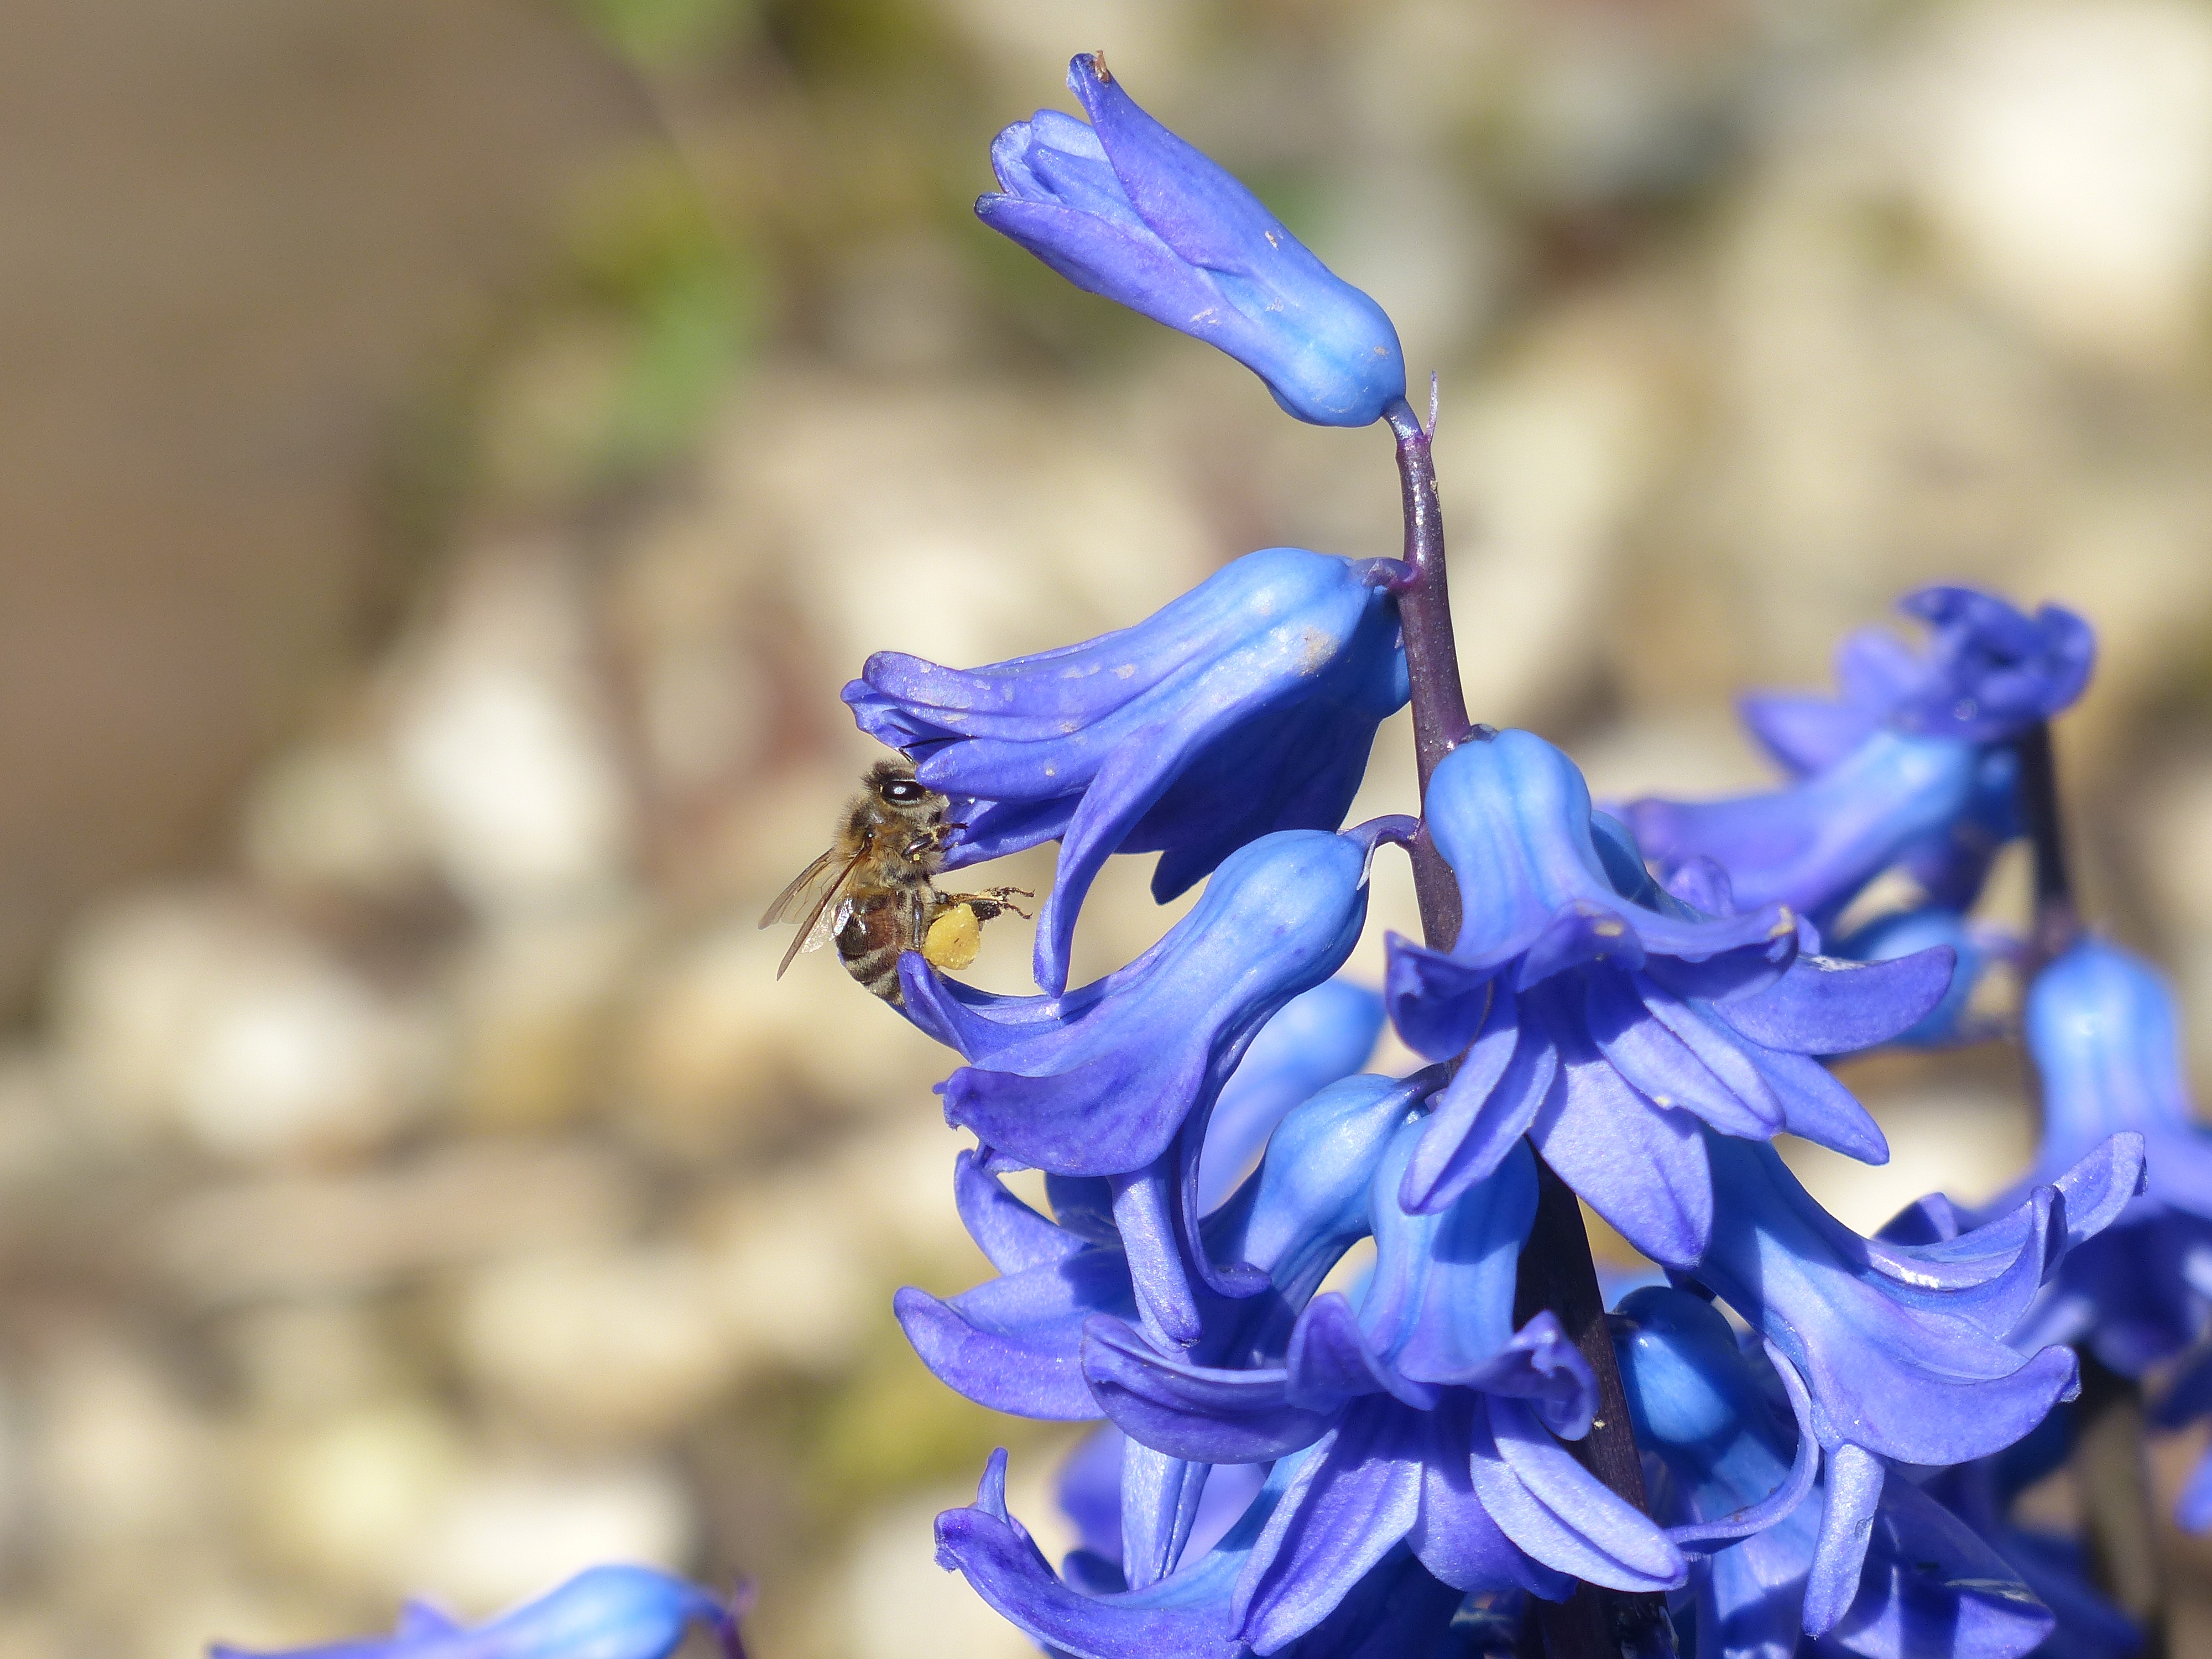
blossom, plant, flower, petal, spring, botany, blue, flora, wildflower, bee, hyacinth, nectar, macro photography, flowering plant, delphinium, land plant